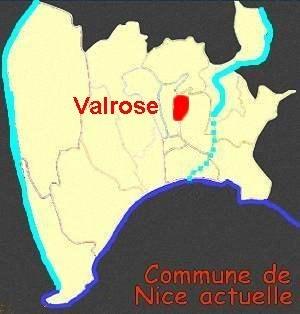
Le quartier de Valrose est un quartier de Nice proche de l'avenue Borriglione. Blotti en partie haute dans un vallon entre la colline de Cimiez et Brancolar, il s'étend le long de l'avenue Valrose jusqu'à l'école Fuon Cauda.